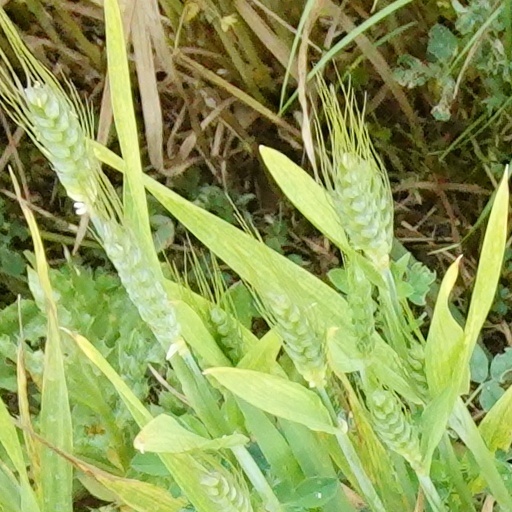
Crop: wheat